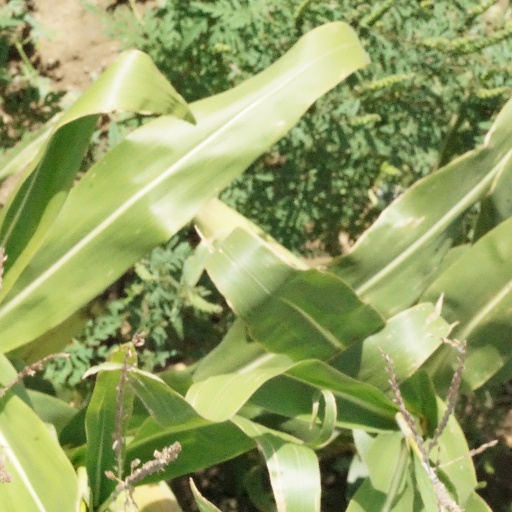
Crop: maize; corn